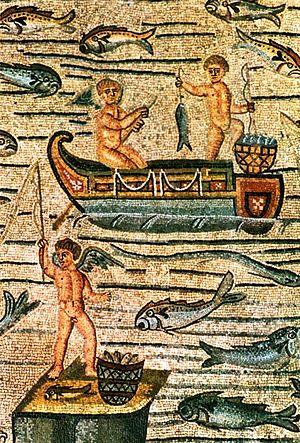
Ichthus ou Ichtys est l'un des symboles majeurs qu'utilisaient les premiers chrétiens en signe de reconnaissance. Il représente le Sauveur durant les débuts de l’église primitive. En grec, c'est un acronyme pour Jésus-Christ, le Fils de Dieu, notre Sauveur. Désormais, il reste un symbole stylisé en forme de poisson formé de deux arcs de cercle, ainsi qu'un acronyme.